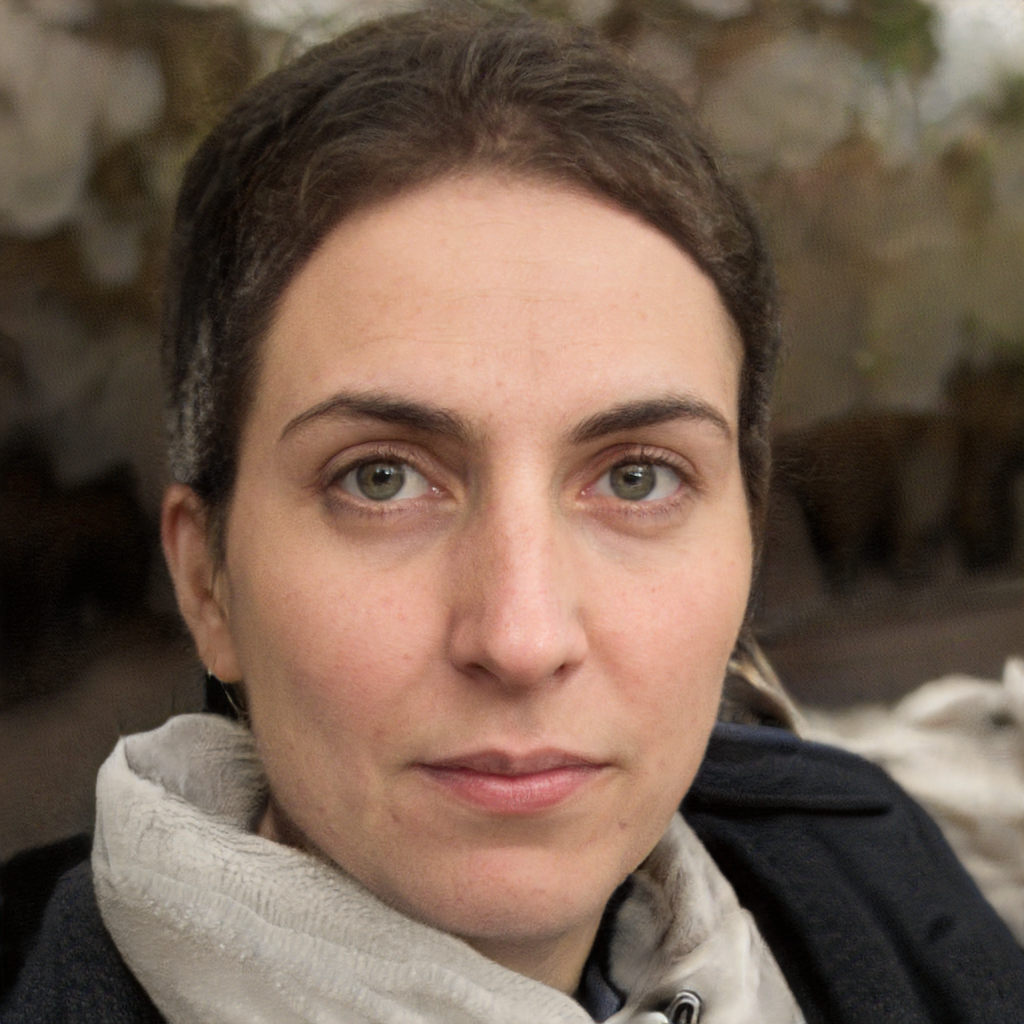
Gender: Female